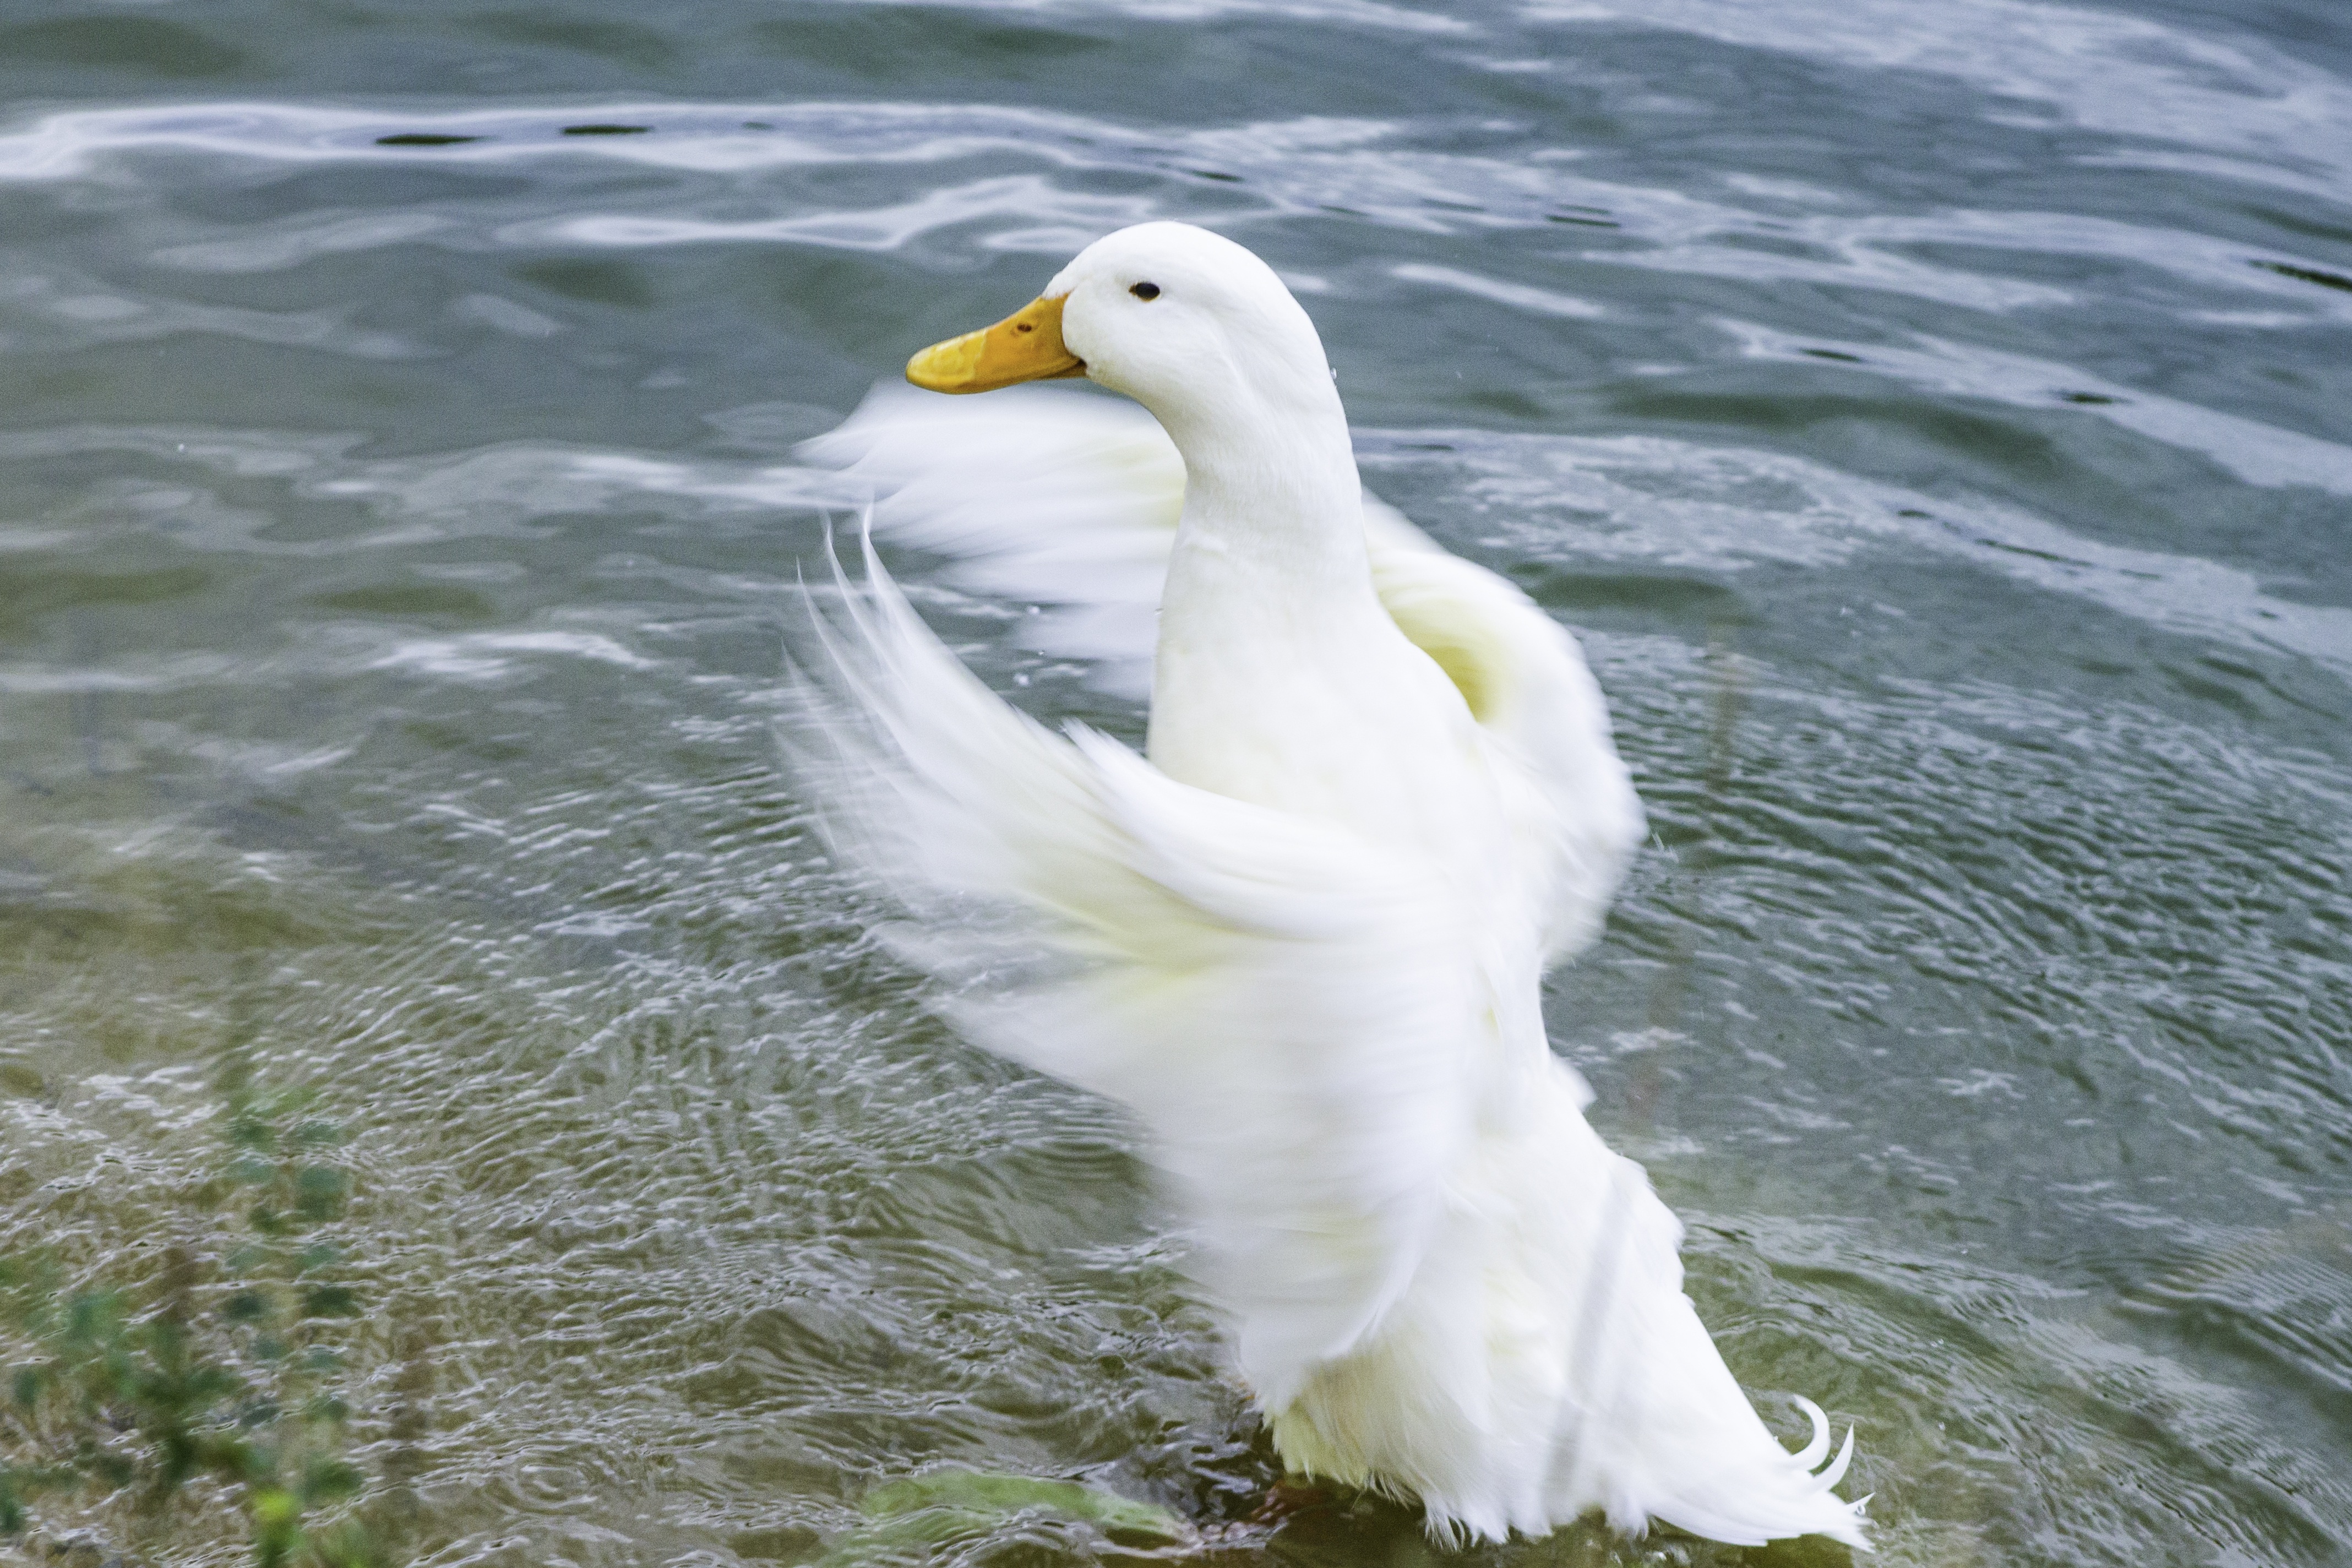
water, nature, bird, wing, white, lake, seabird, wildlife, gull, beak, park, fauna, swan, duck, goose, vertebrate, bill, waterfowl, albatross, water bird, ducks geese and swans